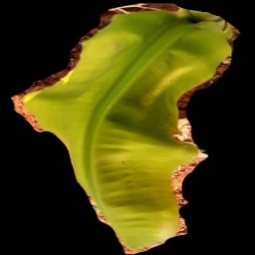
Label: Iron